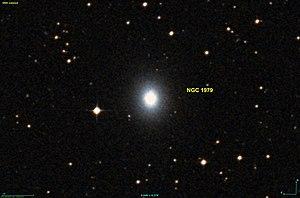
Ce fichier a été supprimés par erreur. Ce n'est une image DSS, car elle a été créée à l'aide du logiciel Aladin Sky Atlas du Centre de Données astronomiques de Strasbourg et des données de DSS (Digitized Sky Survey). Le programme DSS est l'un des programmes du STScI (Space Telescope Science Institute) dont les fichiers sont du domaine public (http://archive.stsci.edu/data_use.html).
NGC 1979 est une galaxie lenticulaire située dans la constellation du Lièvre à environ 77 millions d'années-lumière de la Voie lactée. Elle a été découverte par l'astronome germano-britannique William Herschel en 1784.